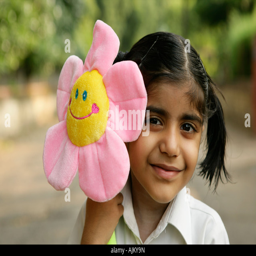
girl with a mischievous smile holding a stuffed pink flower